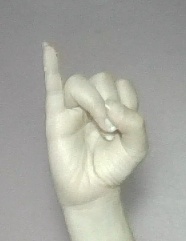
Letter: meem